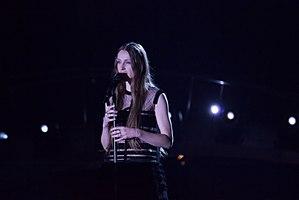
La Belgique participe au Concours Eurovision de la chanson, depuis sa première édition, en 1956 et ne l'a remporté qu'une seule fois : en 1986.